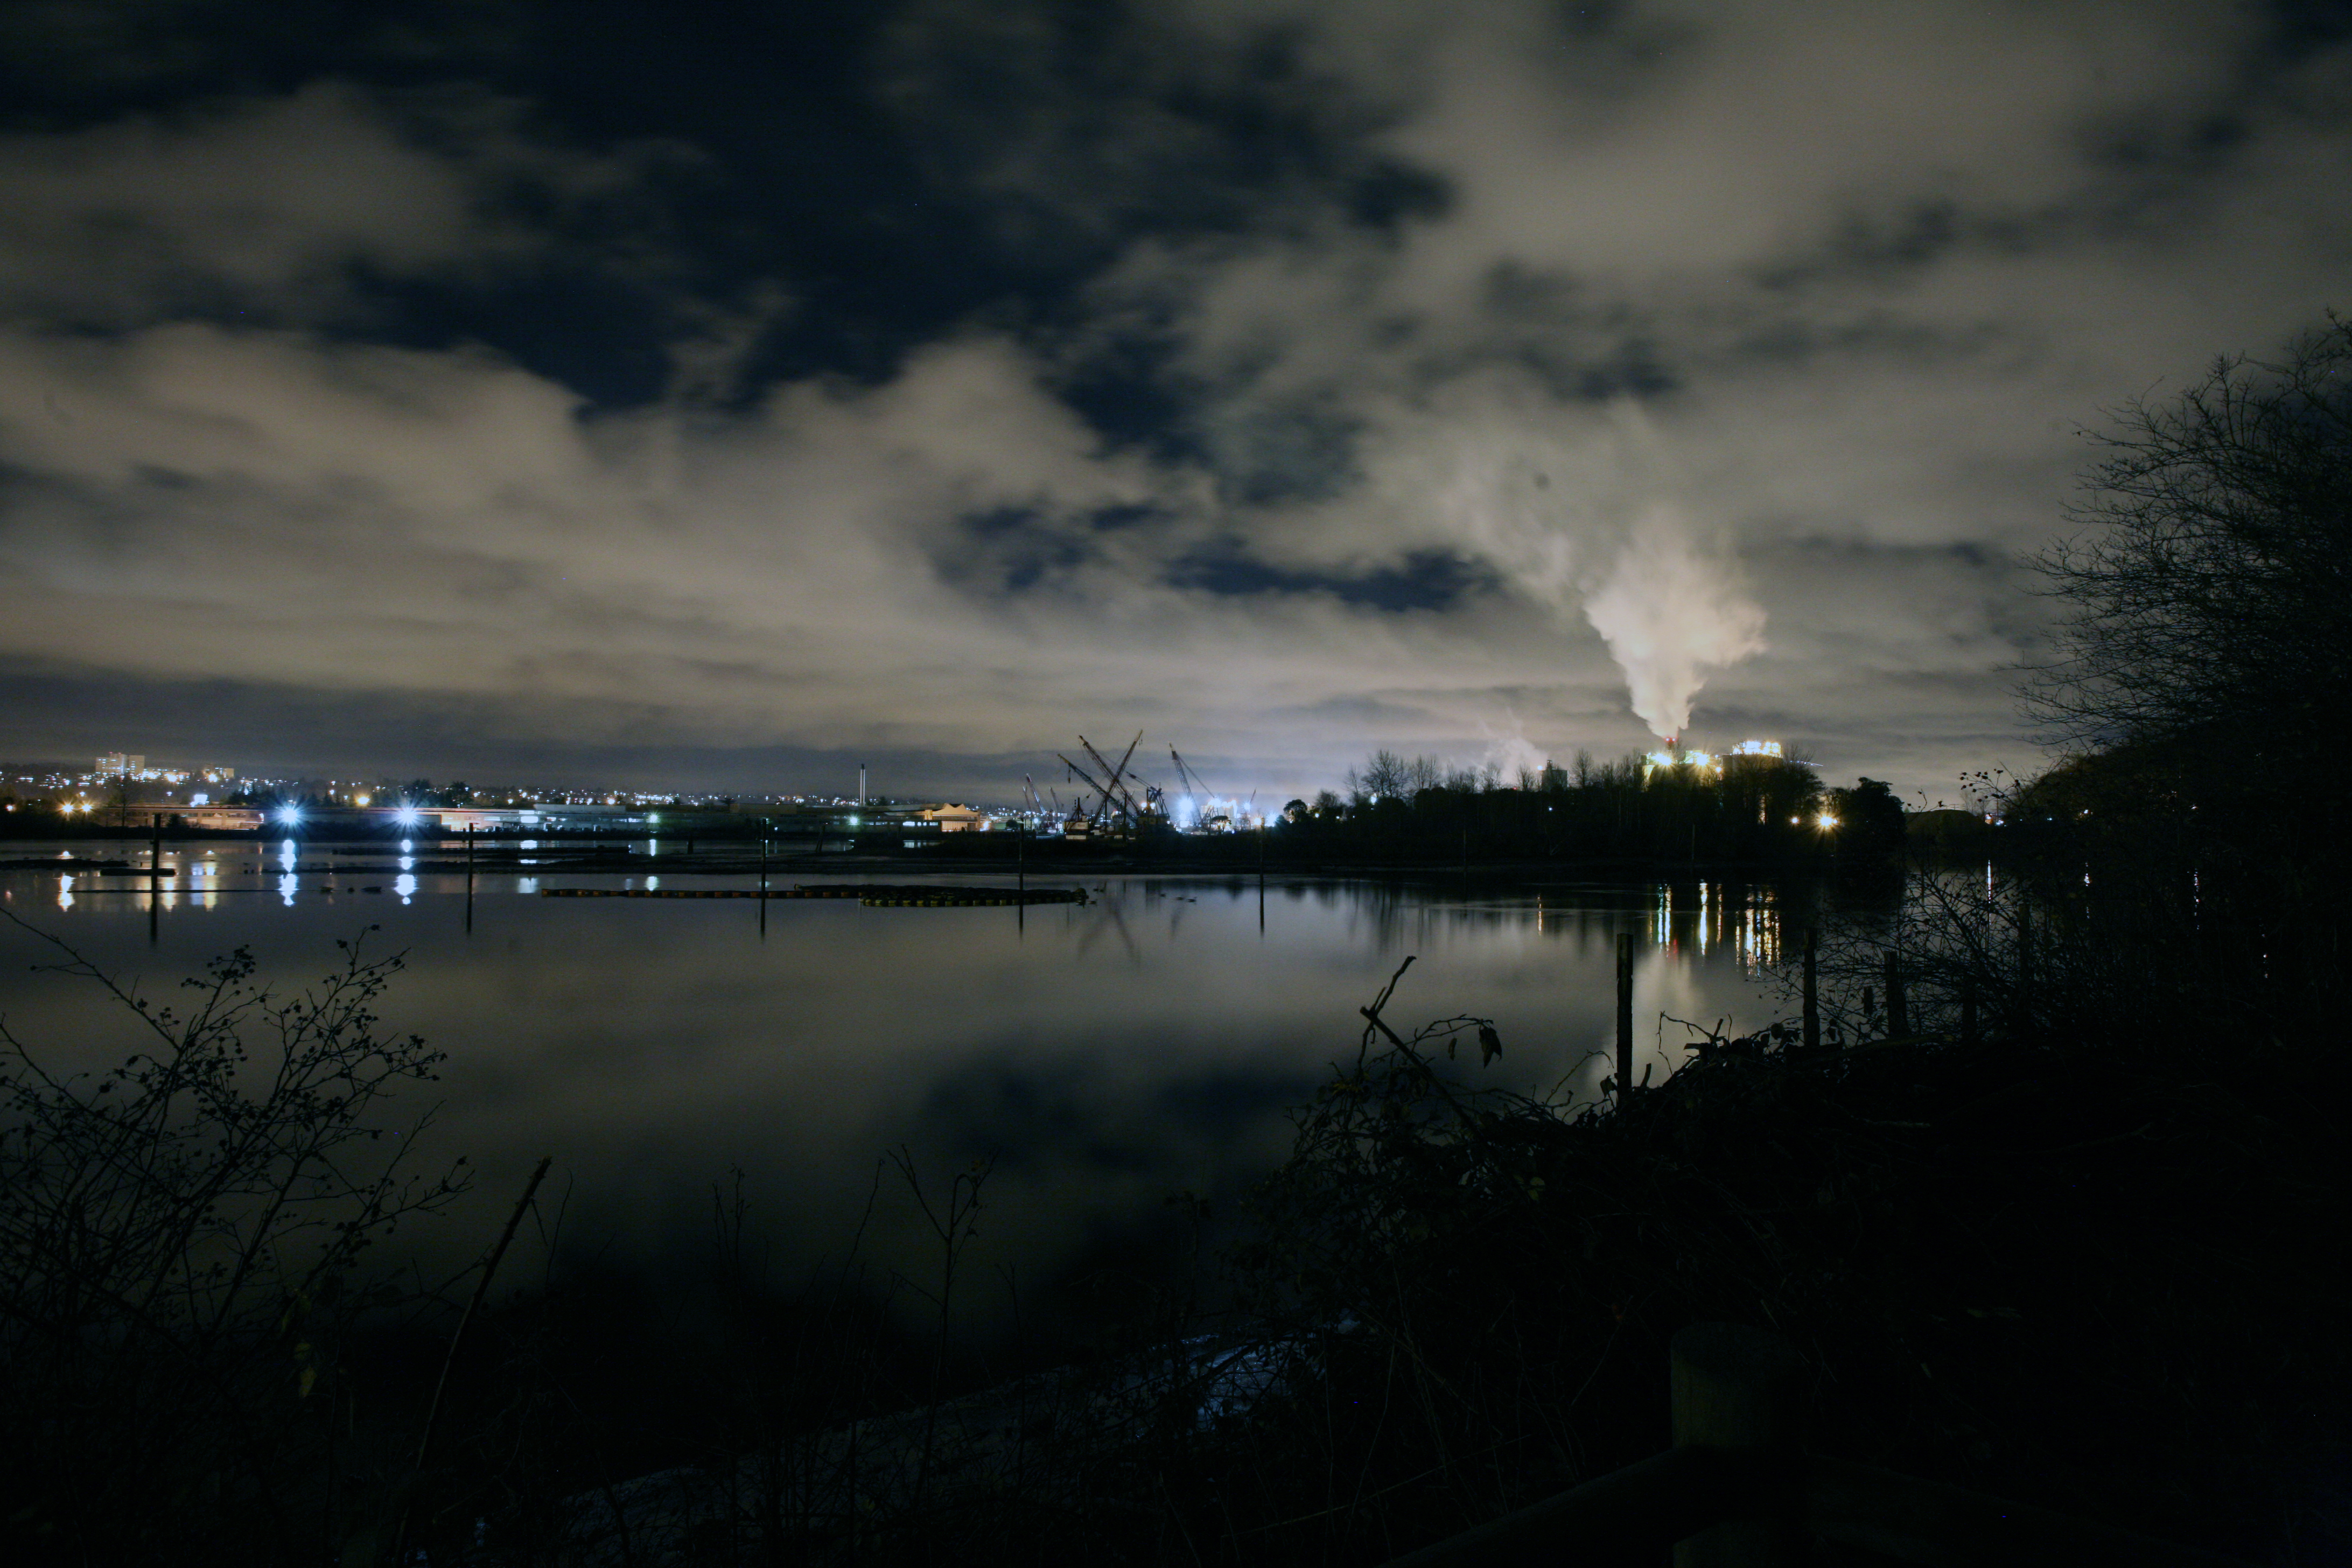
dark, night, water, seattle, puget sound, factory, industrial, sky, cloud, darkness, reflection, light, atmospheric phenomenon, river, atmosphere, evening, tree, midnight, photography, city, architecture, lake, meteorological phenomenon, horizon, sea, dusk, space, winter